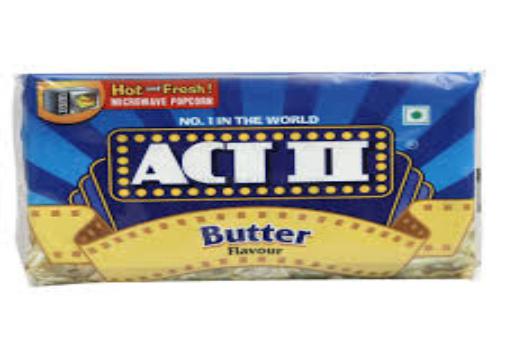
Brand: Act II
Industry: Food